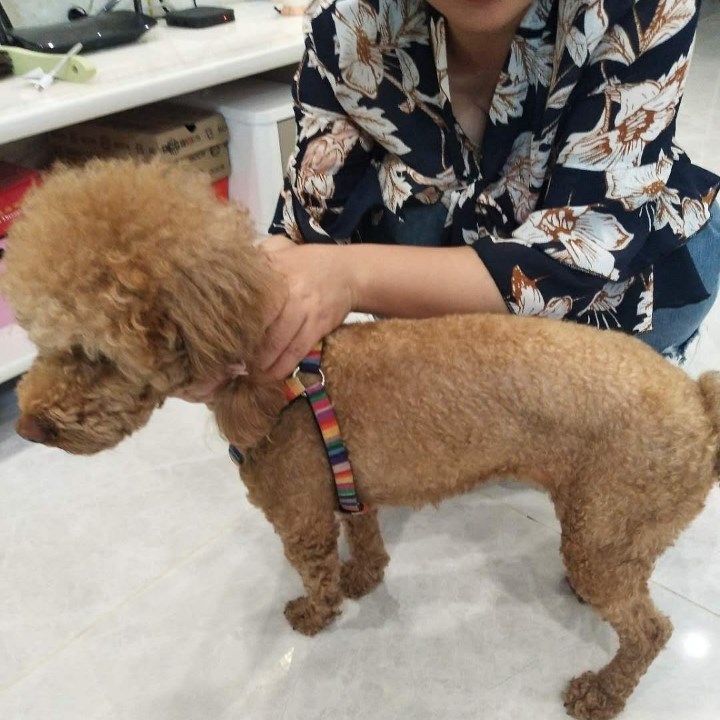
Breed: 2925-n000114-toy_poodle